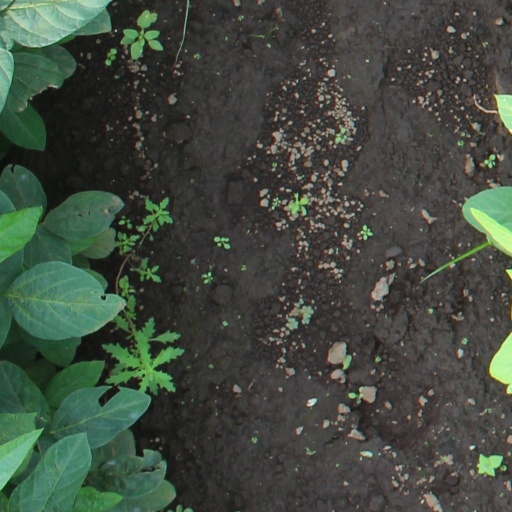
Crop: soybean